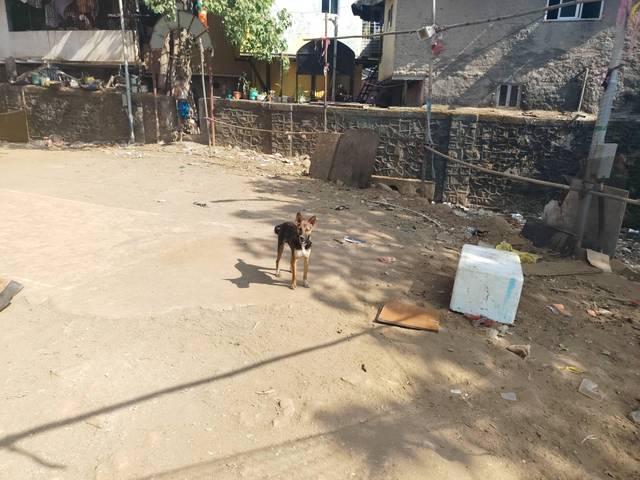
Region: India
Coordinates: 19.101, 72.902